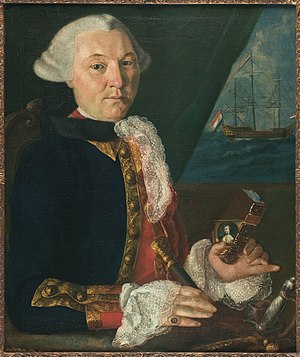
Jacobus Deketh
Jacobus Deketh var en kaptajn i det frisiske admiralitet, en af de fem admiraliteter i Den hollandske Republik. I 1744 i en alder af 18 år deltog Deketh i Amsterdams Admiraltet. Han blev først løjtnant og senere ekstraordinær kaptajn og sejlede til Det hollandske ostindien. I 1758 fortsatte Deketh sin karriere i den frisiske admiralitet. Han blev kaptajn på et skib, Edam. Han blev udnævnt til fuld kaptajn af det frisiske admiralitet i 1760.